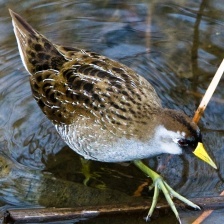
Species: SORA
Scientific name: PORZANA CAROLINA
ImageNet parent category: european_gallinule